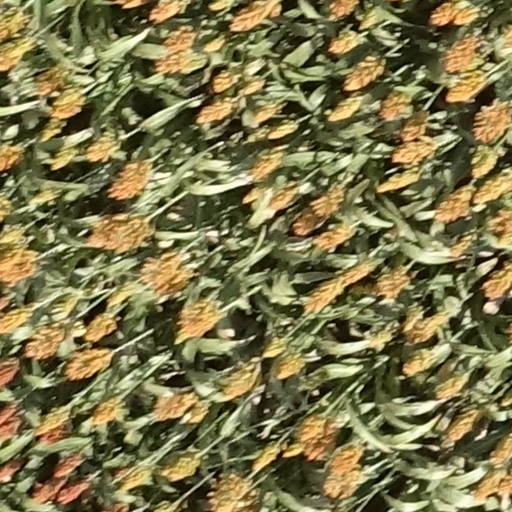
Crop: sorghum